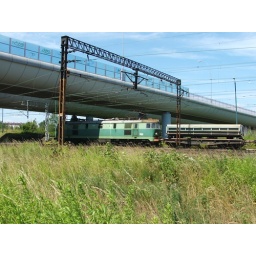
ET22 passes under massive road bridge while leaving Wroclaw Gadow yard with westbound freight